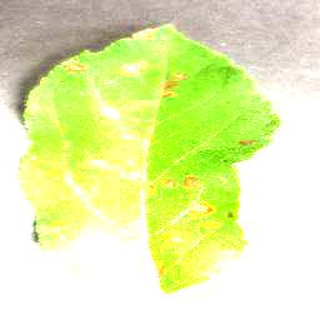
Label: apple_cedar_apple_rust